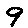
Label: 9